Prince Marko

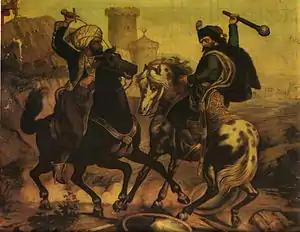
"Prince Marko and Musa Kesedžija", 1900 painting by Vladislav Titelbah; Prince Marko is on the right

Vukašin Mrnjavčević was a skilful politician, and gradually assumed the main role in the empire. In August or September 1365 Uroš crowned him king, making him his co-ruler. By 1370, Marko's potential patrimony increased as Vukašin expanded his personal holdings from Prilep further into Macedonia, Kosovo and Metohija, acquiring Prizren, Pristina, Novo Brdo, Skopje and Ohrid. In a charter he issued on 5 April 1370, Vukašin mentioned his wife (Queen Alena) and sons (Marko and Andrijaš), signing himself as "Lord of the Serb and Greek Lands, and of the Western Provinces". In late 1370 or early 1371, Vukašin crowned Marko "Young King", a title given to heirs presumptive of Serbian kings to secure their position as successors to the throne. Since Uroš was childless, Marko could thus become his successor, beginning a new—Vukašin—dynasty of Serbian sovereigns, and ending the two-century Nemanjić dynasty. Most Serbian lords were unhappy with the situation, which strengthened their desire for independence from the central authority.